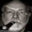
Label: man